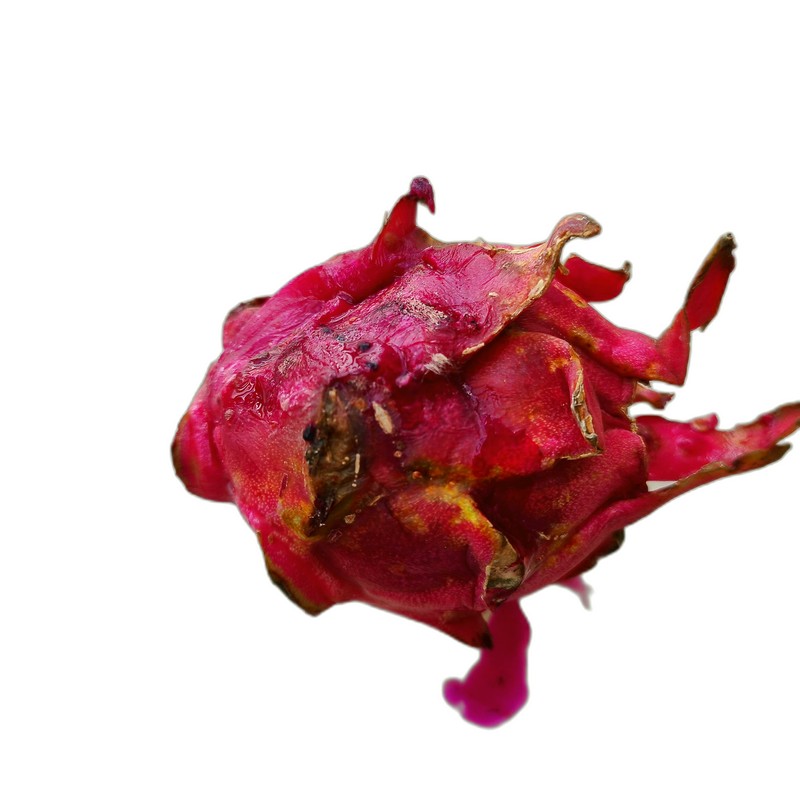
Label: Defect Dragon Fruit